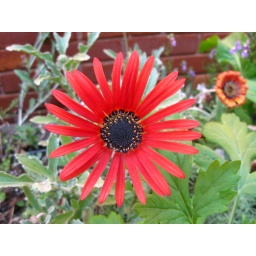
pretty red flower at Jordon Pond in Acadia National Park